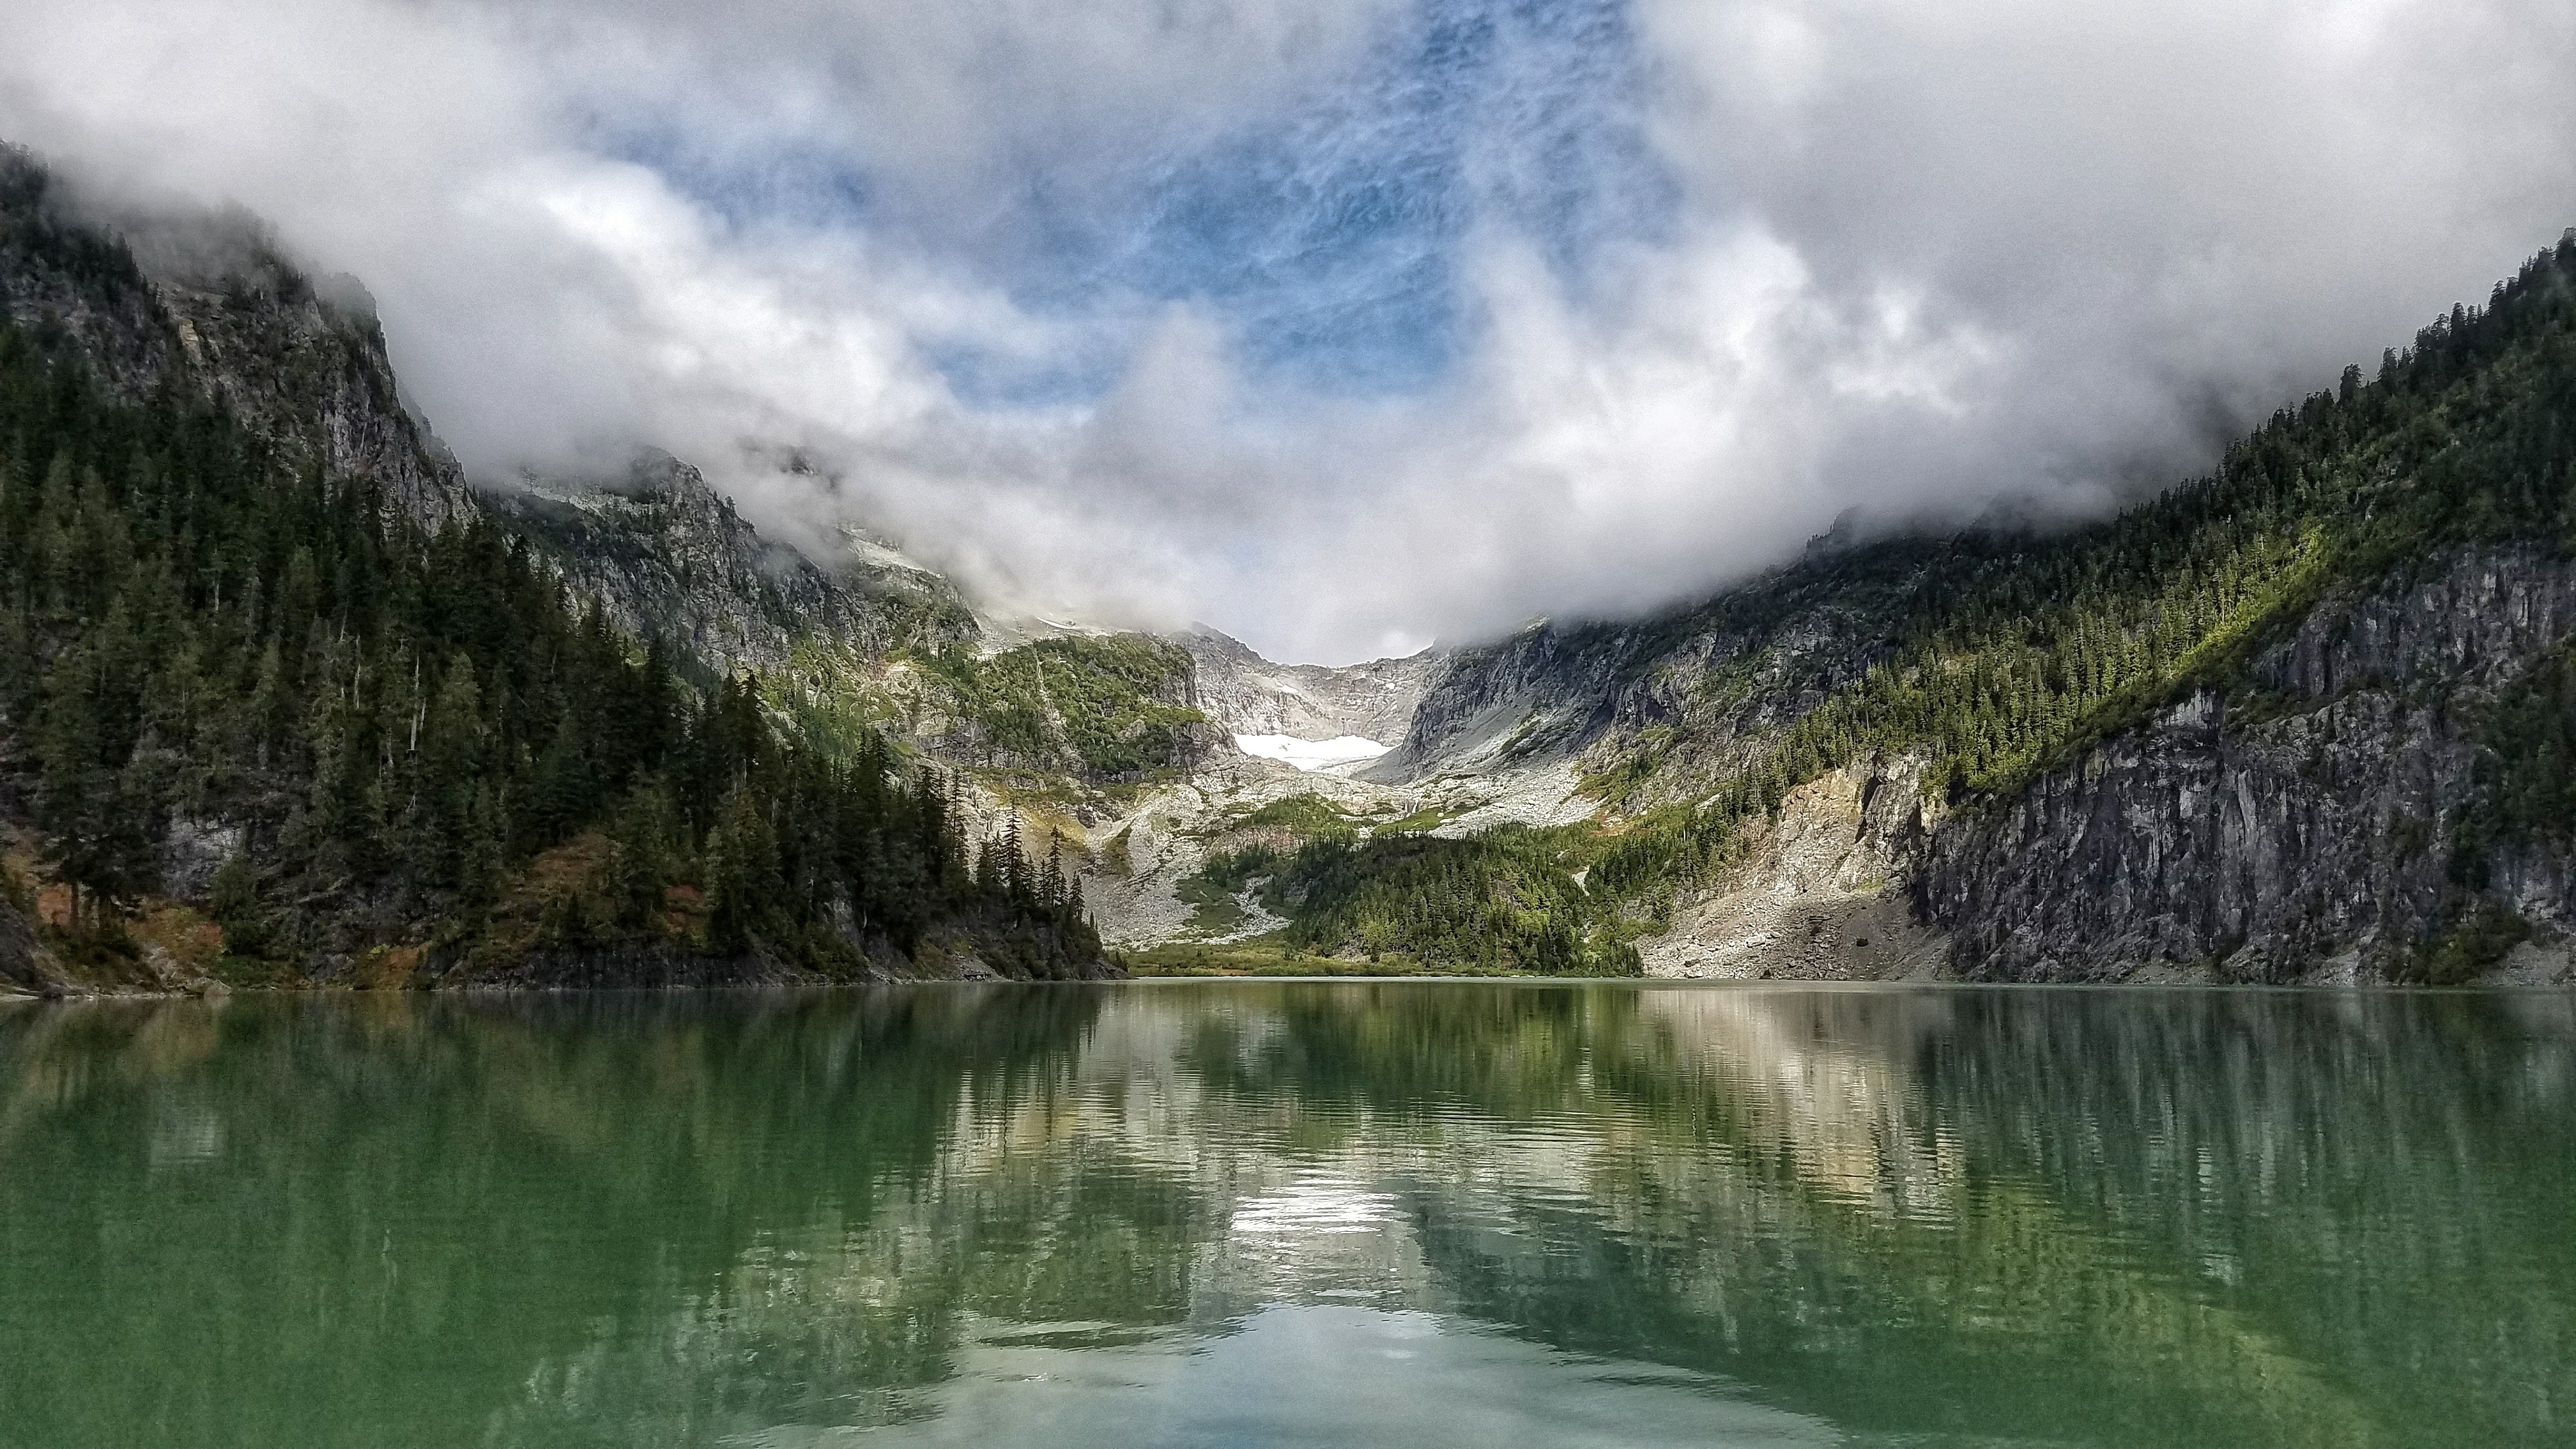
landscape, water, nature, wilderness, mountain, snow, cloud, lake, river, valley, mountain range, summer, travel, environment, foliage, reflection, scenic, scenery, fjord, reservoir, highland, cloudscape, trees, outdoors, woods, alps, loch, landform, tarn, geographical feature, mountainous landforms, glacial landform